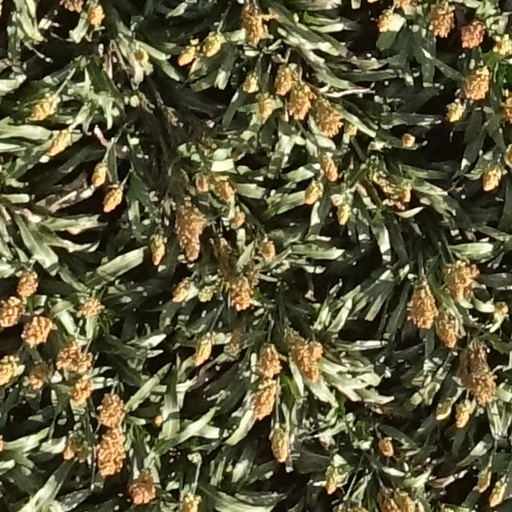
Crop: sorghum